Australia at the 2008 Summer Paralympics

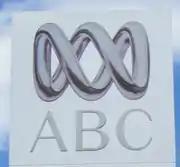
Australian Broadcasting Corporation logo

Because Australia was sending their largest Paralympic team to the 2008 games, they wanted to make sure that their efforts would be broadcast to Australians. This included putting in place many initiatives to publish, broadcast and promote the games and Paralympic achievements. In order to distribute content they worked with the Australian Associated Press (AAP), “to maximise distribution of key stories, developing relationships with editors and key journalists, developing a program of events and activities and providing quality background information and stories”. Media Monitors, established there was a total of 31,986 Australian media stories distributed throughout the 2008 Paralympic Games. Online traffic on the APC's website throughout the Beijing Games increased more than 500 percent over Athens and media coverage. The Australian Paralympic Committee reported that there was a 65 per cent increase in Australian media coverage of the Games compared to the 2004 Games in Athens.